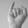
ASL letter: I